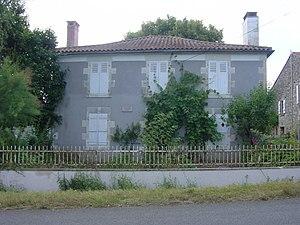
Maison du traducteur et homme de lettres Paul-Henri Tisseau, à Bazoges-en-Pareds, Vendée.
Paul-Henri Tisseau, né le 26 février 1894 à La Caillère-Saint-Hilaire et mort en 1964 à Bazoges-en-Pareds, est le premier traducteur de Kierkegaard en français. Son travail a été publié en 20 volumes par les éditions de l'Orante.